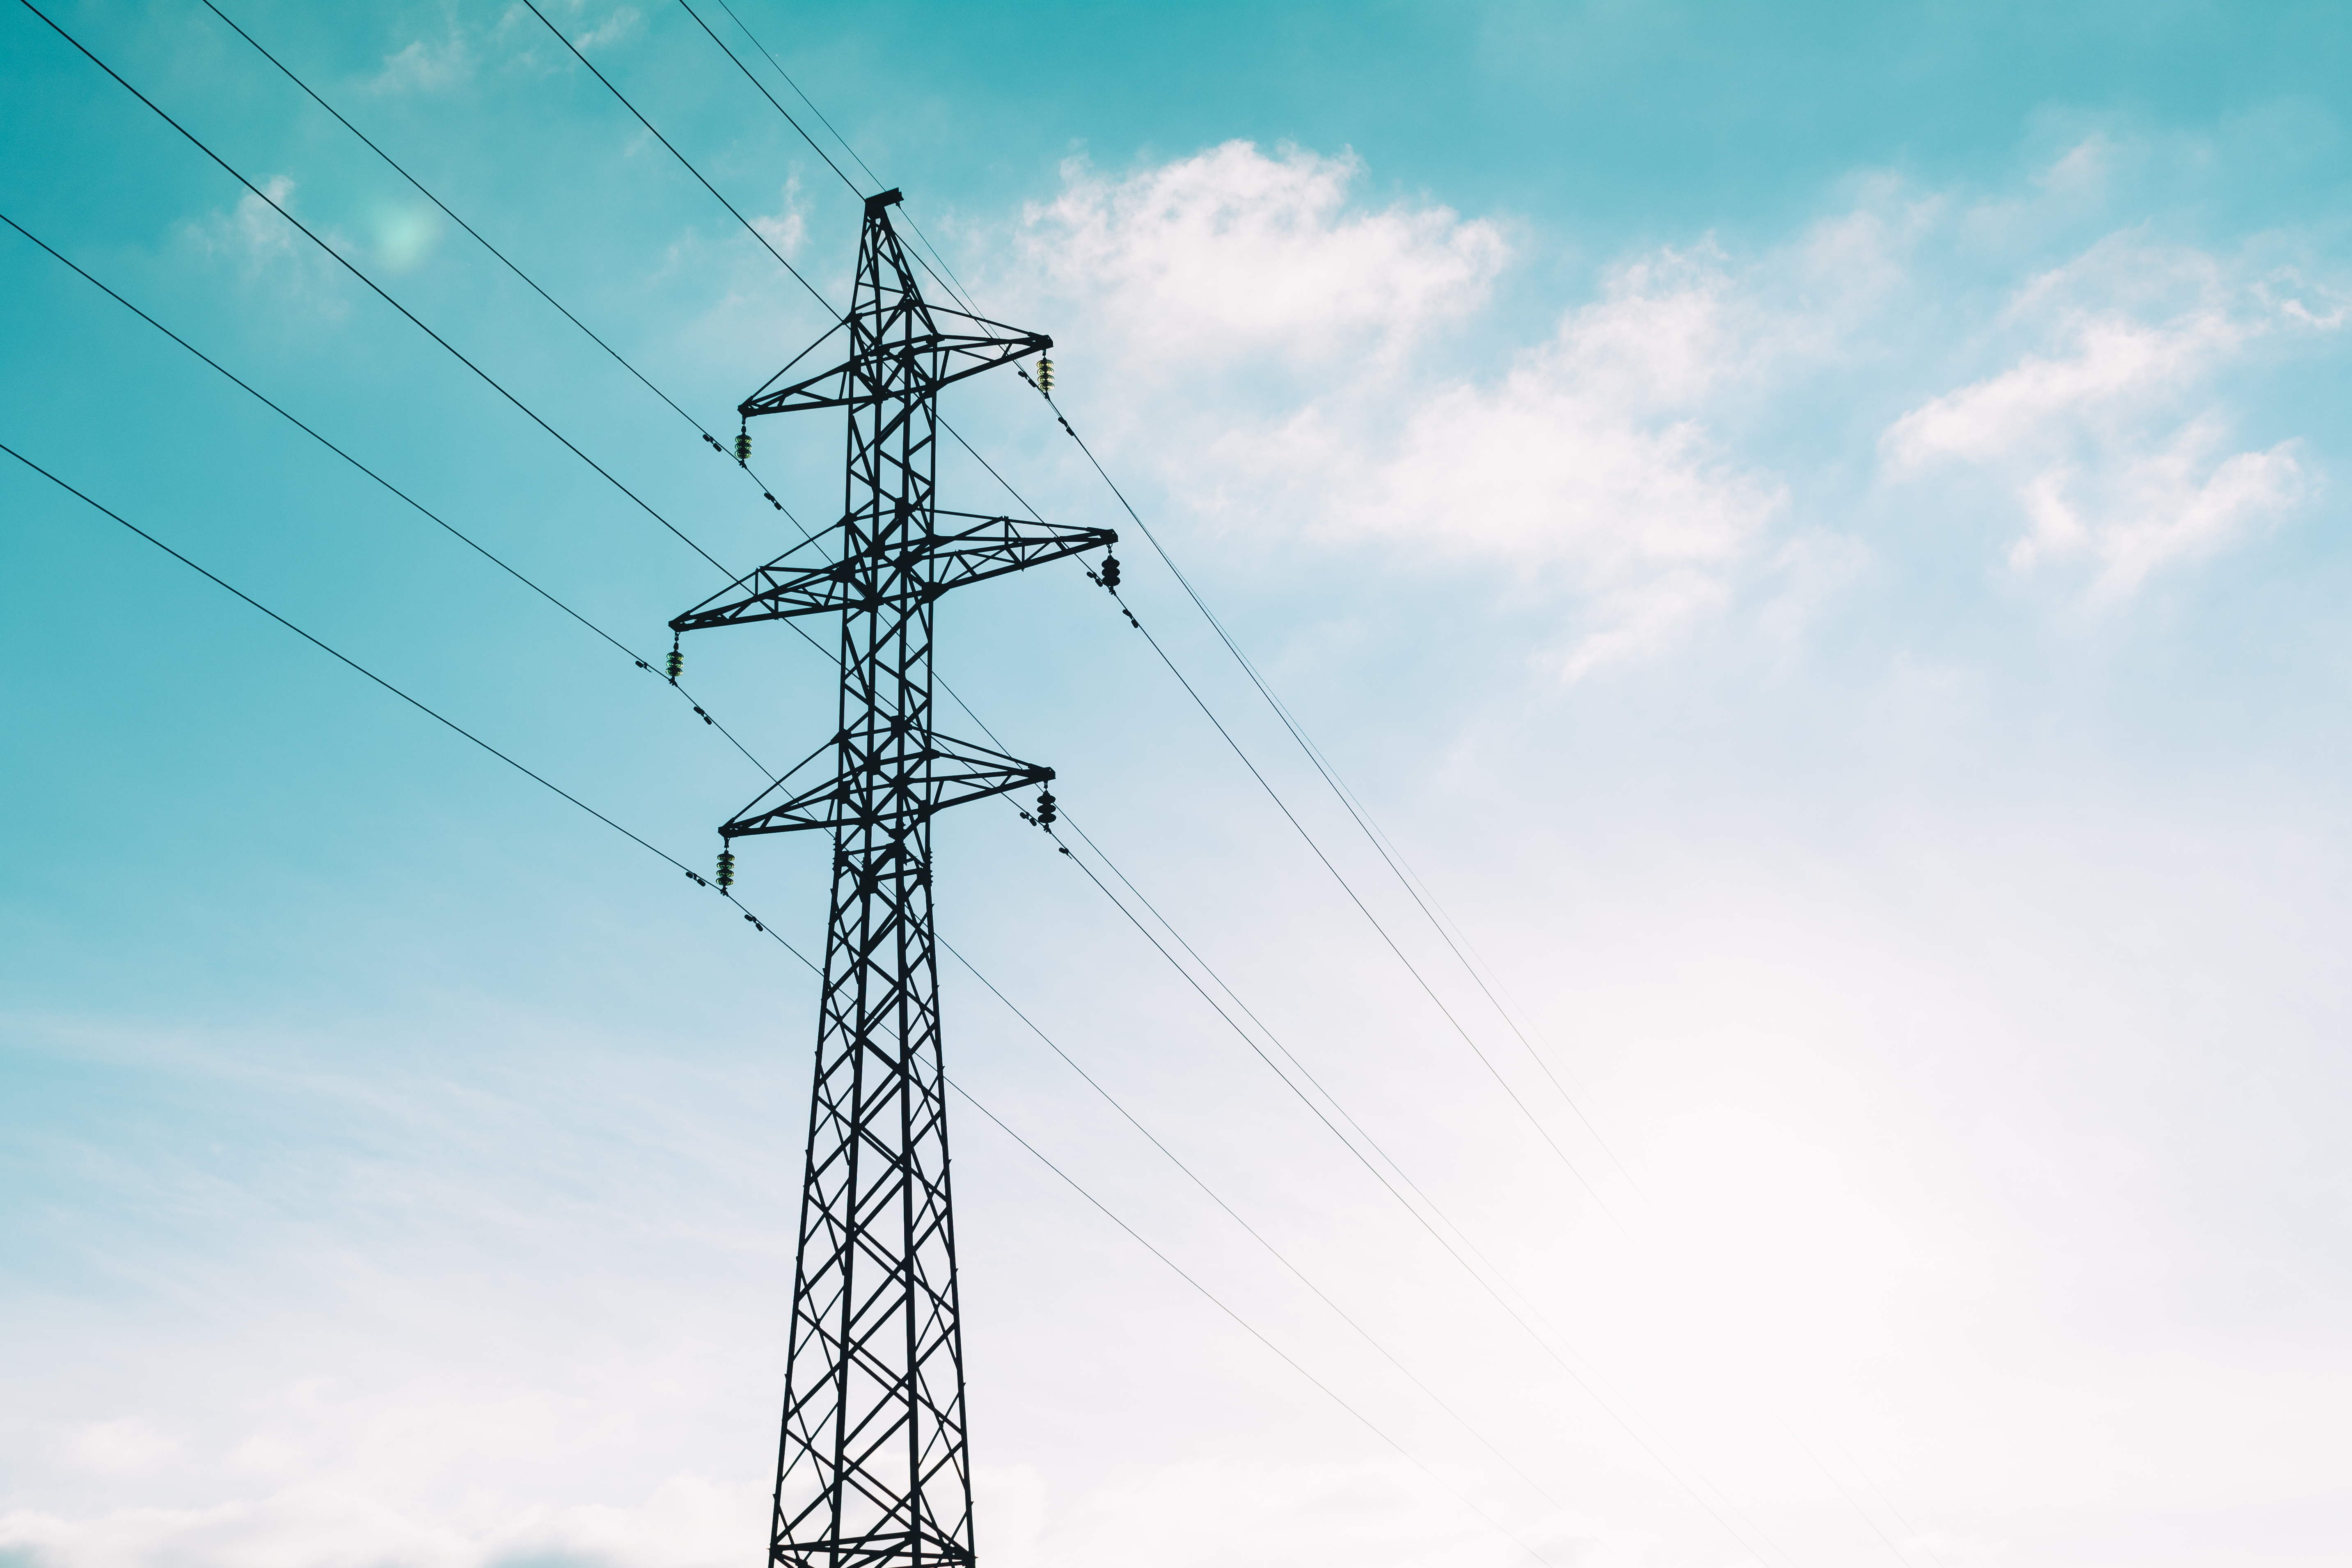
sky, technology, wind, cable, steel, wire, environment, line, high, tower, mast, electrical, machine, electricity, energy, power, tall, distribution, transmission, supply, voltage, power supply, low angle shot, utility pole, transmission tower, outdoor structure, electrical supply, overhead power line